José Luis Picardo

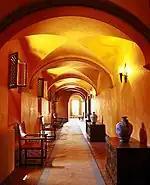
A guest room corridor in the Parador de Arcos de la Frontera.

In the twelve months from February 1964 all the demolition work was carried out. Picardo started work in October that year. He encountered a problem with a 15 centimetres wide crack across the top of the cliff which had been caused by the 1755 Lisbon earthquake. He surmounted it by constructing a patio rather than building on the fractured zone next to the cliff edge. This single deck was built as an independent structure separated from the main building, so that any future movement of the terrain would not effect the Parador itself.